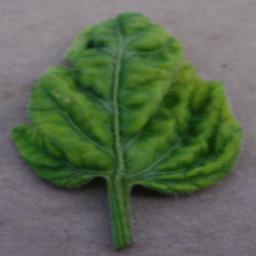
Label: Tomato___Tomato_Yellow_Leaf_Curl_Virus